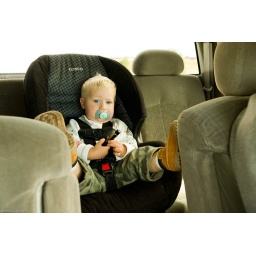
On the Ride home - chillin' in the back seat - makes me laugh that he puts his feet up